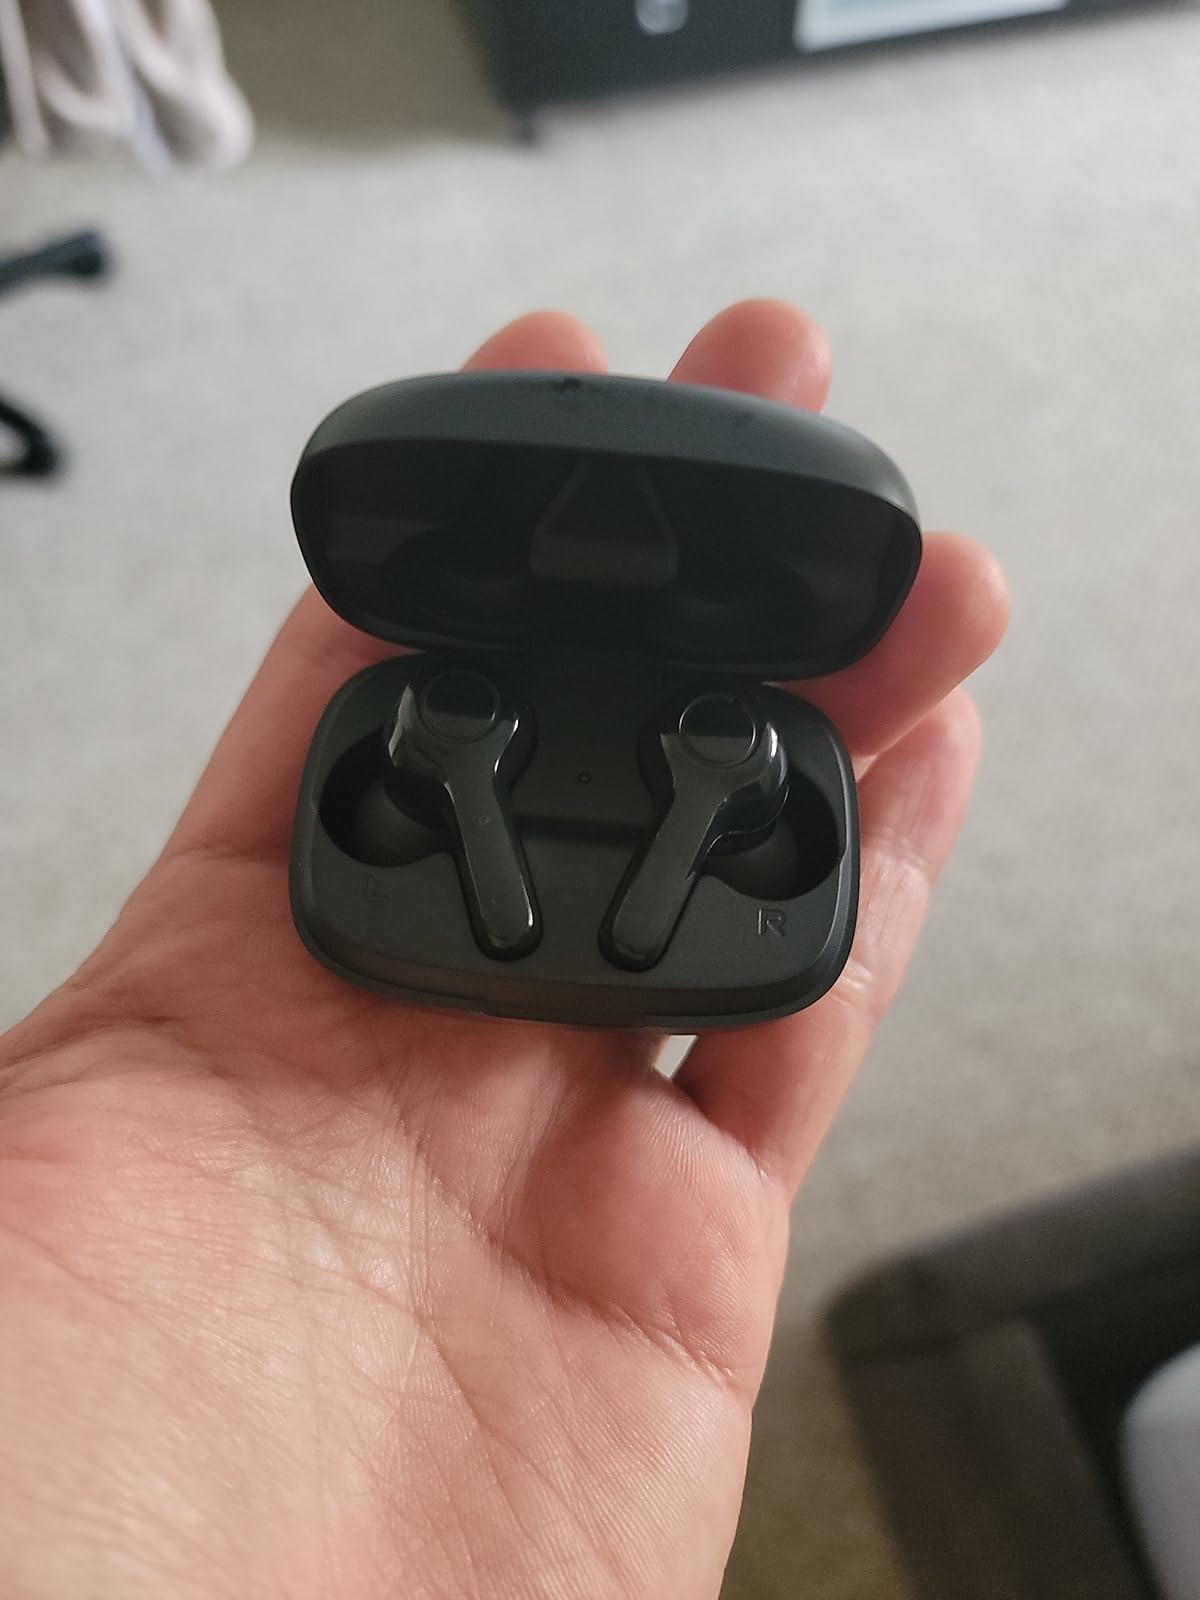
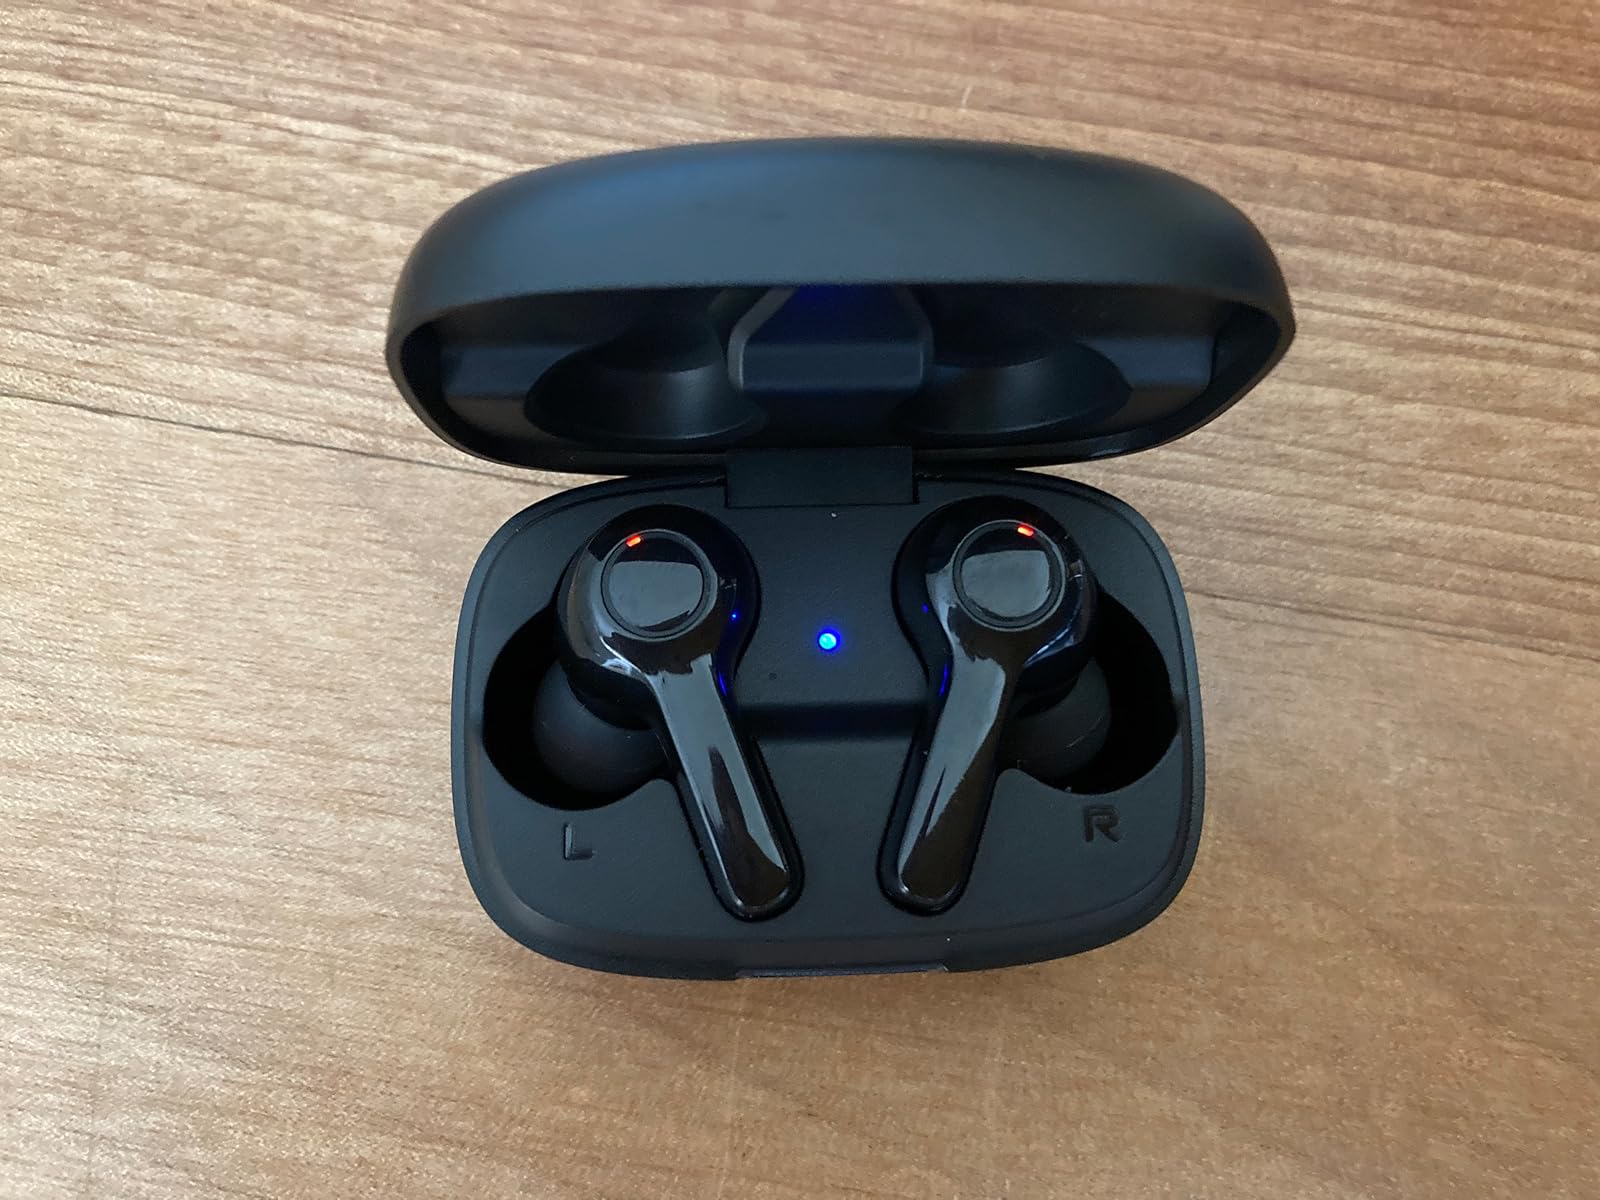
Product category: earbuds
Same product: yes